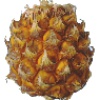
Label: Pineapple Mini 1